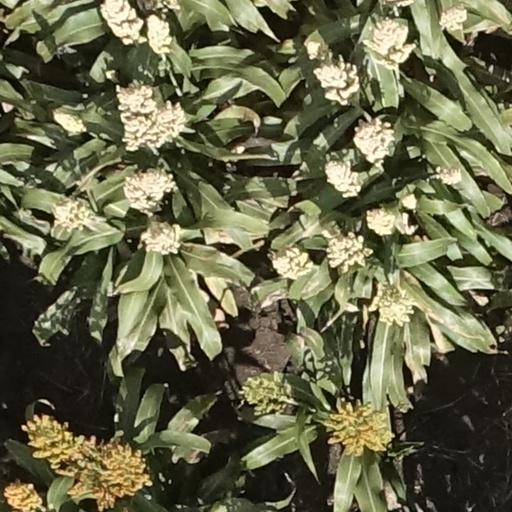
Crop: sorghum